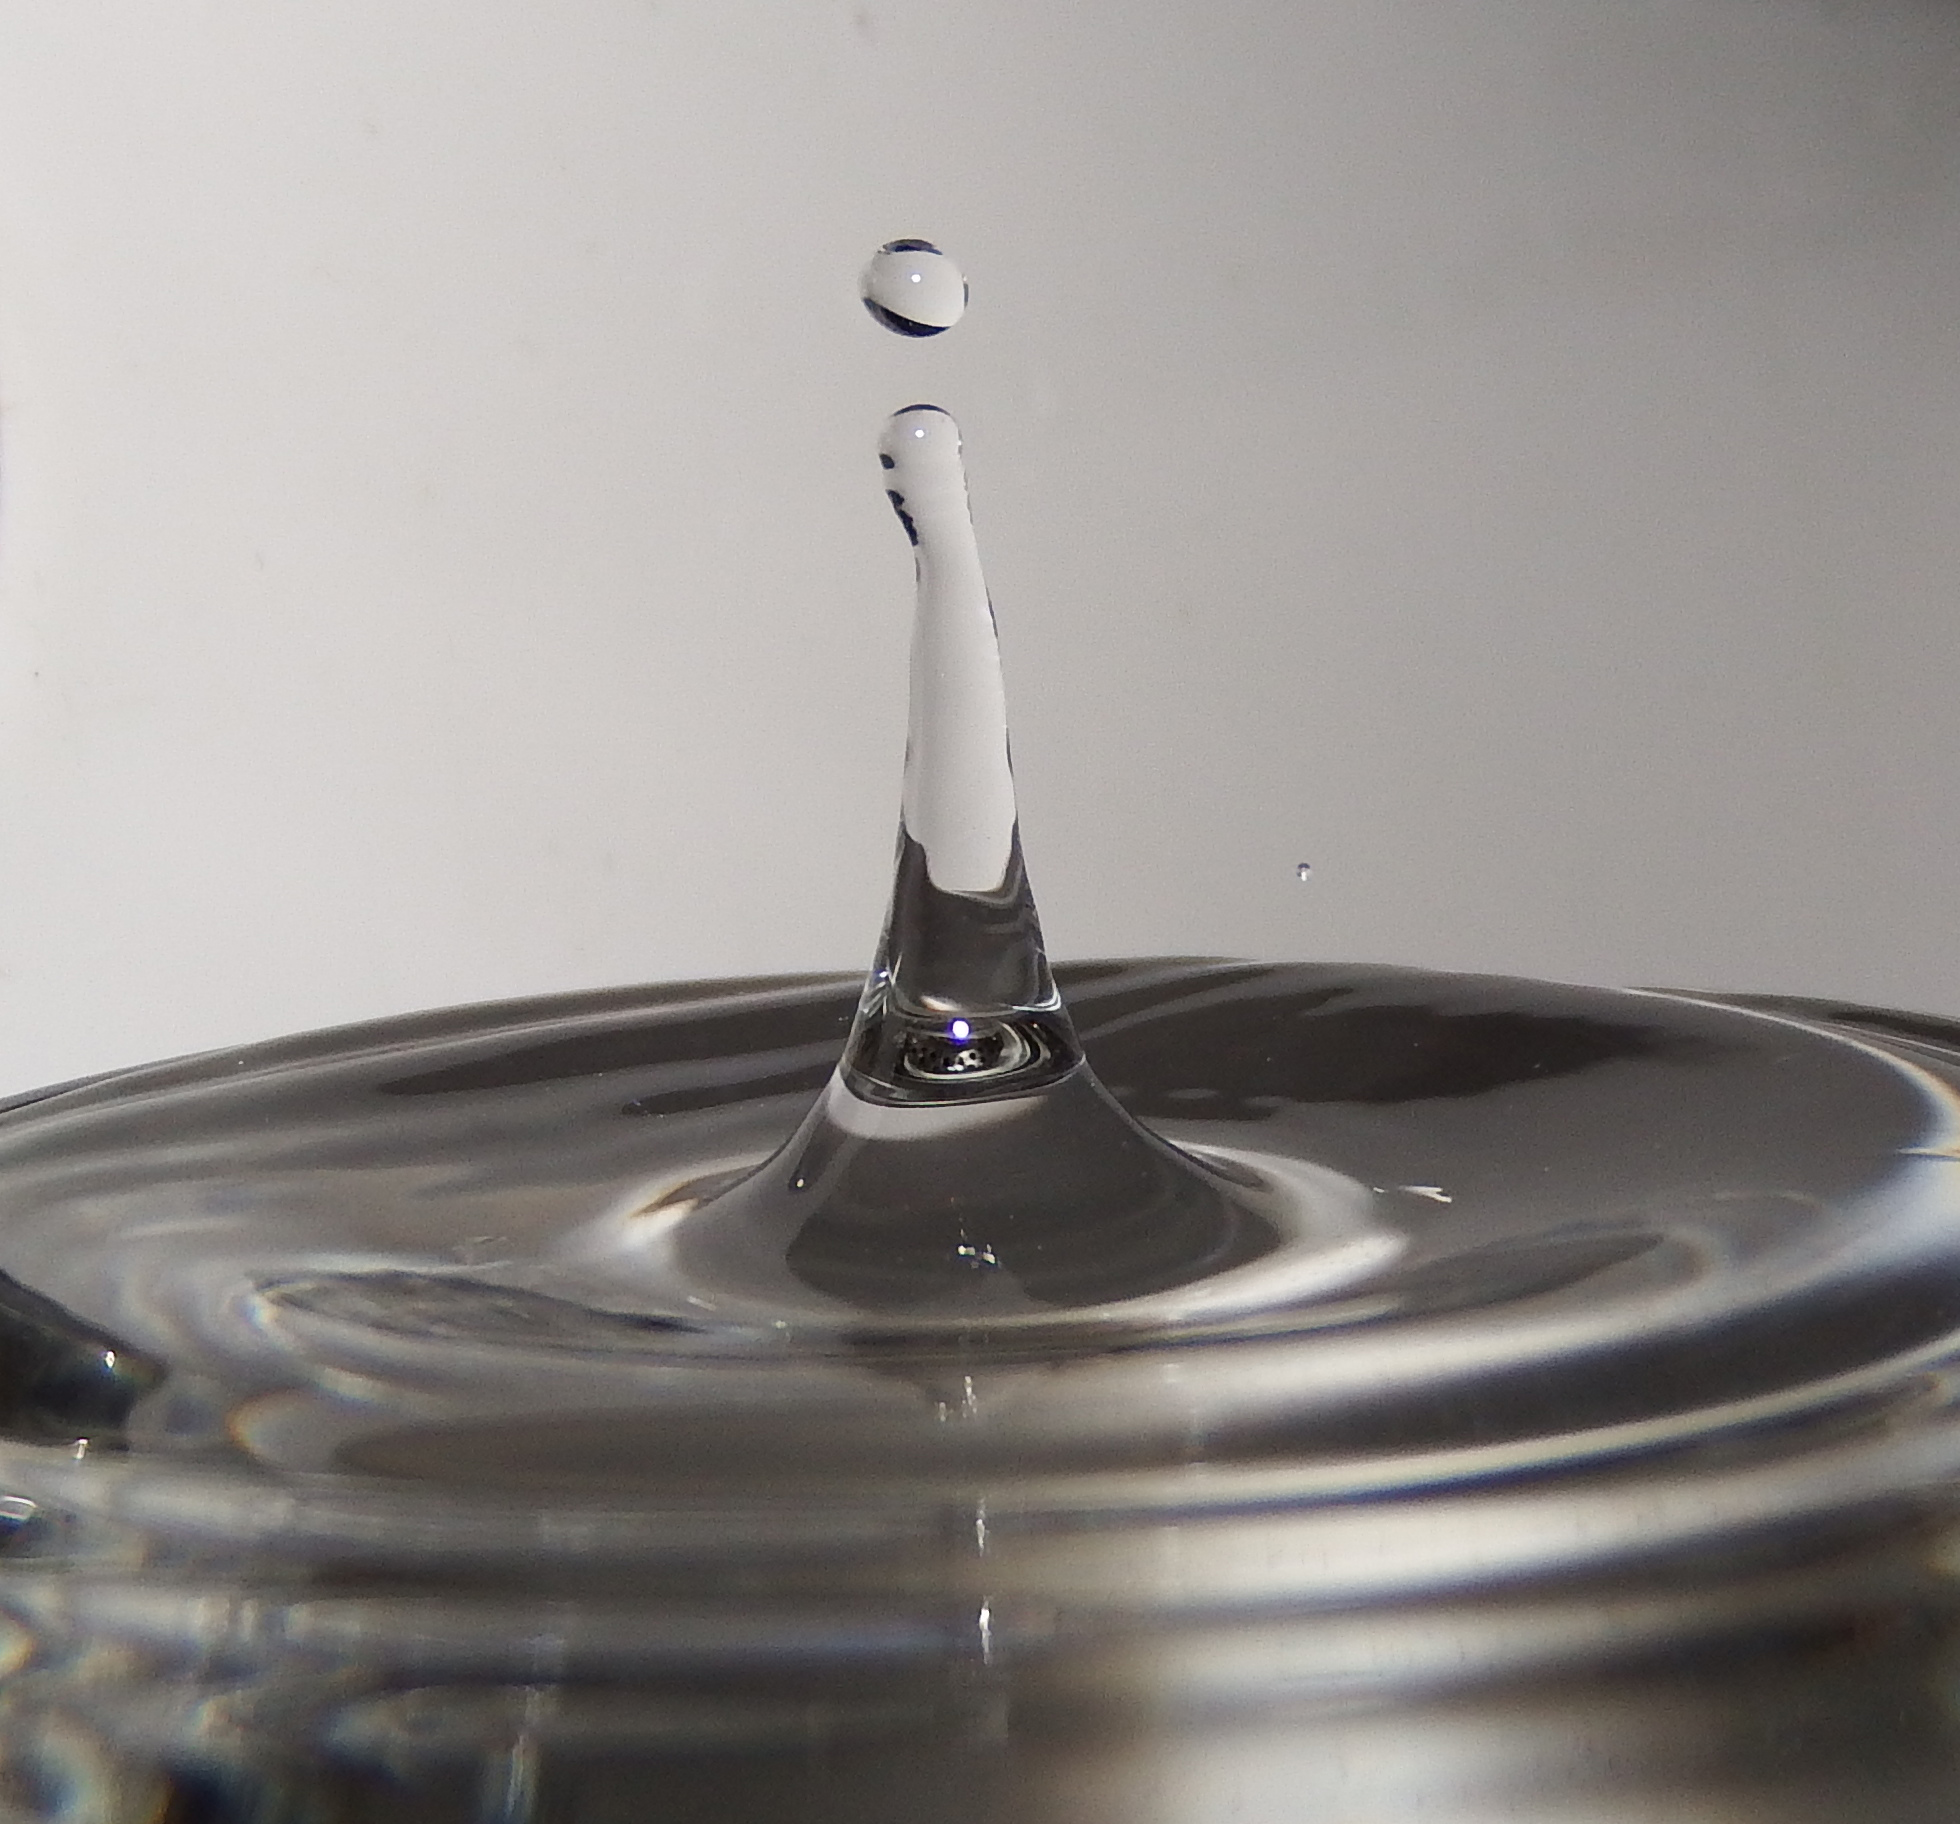
water, drop, glass, ripple, splash, lighting, close up, wine glass, shape, drop of water